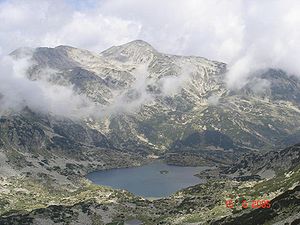
Pirin Nationalpark
Popovo ezero
Pirin Nationalpark ligger i Pirinbjergene i det sydvestlige Bulgarien. Parken er på 27.400 ha.